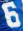
Number: 6